Alagramam Jain Temple

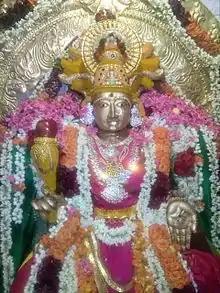
Sri Dharma Devi Amman

Morning worshippers perform Abhishekam daily and conduct Ashtamanagala pujas every night. Special pujas and Vithanam also take place several times throughout the year.